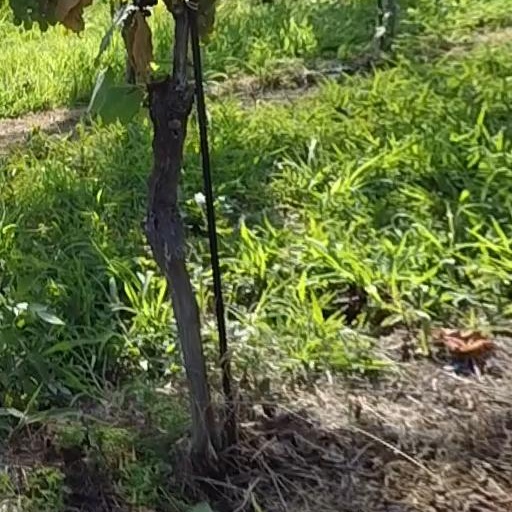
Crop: grape